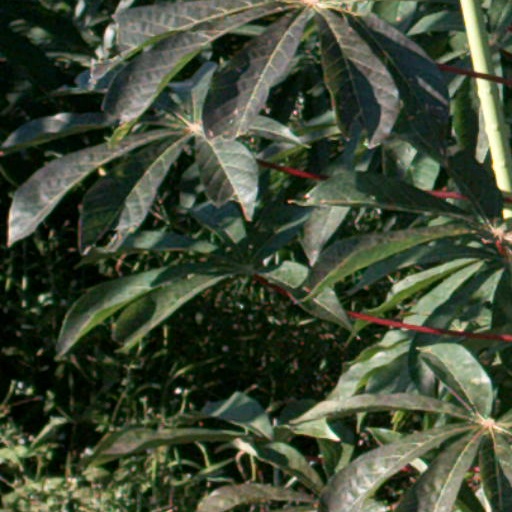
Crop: cassava